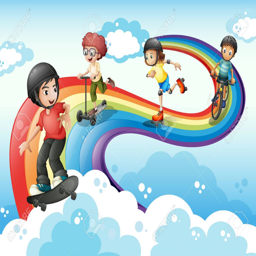
illustration of the kids in the sky playing with the rainbow